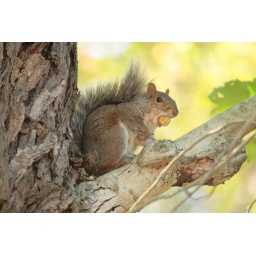
squirrel in blue mountain reservation park - peekskill new york ny